Freddie Sears

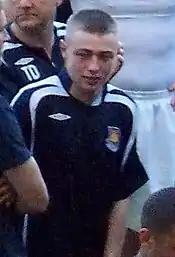
Sears with West Ham United in 2008

Sears made his first senior start for West Ham on 19 April in a match with Derby County. After featuring for 75 minutes, manager Alan Curbishley was verbally abused by the home fans when he withdrew Sears and replaced him with Carlton Cole. However, Curbishley's decision was justified just two minutes later when Cole scored the winner for the Hammers. Sears ended the season with a total of seven first-team appearances.